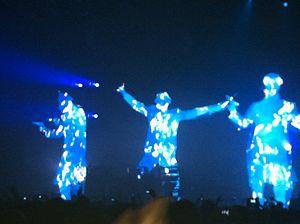
Concert du Zénith Paris 14/01/2011
The Chemical Brothers est un duo de musique électronique anglais fondé en 1992 à Manchester et composé de Tom Rowlands et d'Ed Simon, deux anciens étudiants en histoire médiévale de l'université de Manchester. Initialement nommé The Dust Brothers, le groupe s'est rebaptisé en The Chemical Brothers afin de ne pas être confondu avec les producteurs américains du même nom. Avec des artistes comme The Prodigy ou Fatboy Slim, ils ont fait partie des pionniers qui ont mis le genre big beat à l'avant-garde de la culture pop. Ils ont connu un succès généralisé lorsque leur deuxième album Dig Your Own Hole a dominé les charts britanniques en 1997. Le duo est également reconnu pour ses prestations scéniques brillantes.